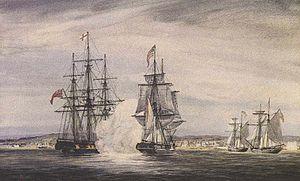
Cet article traite des événements qui se sont produits durant l'année 1812 au Canada.